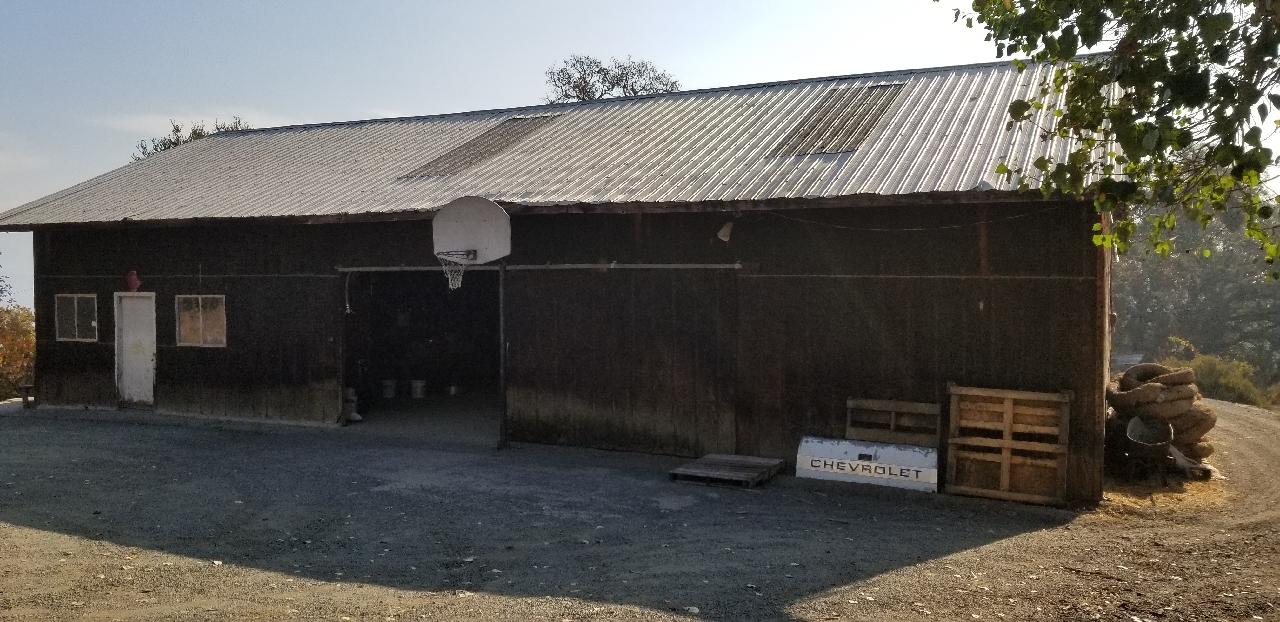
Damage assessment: no_damage